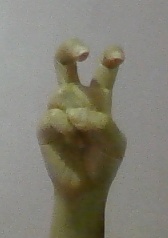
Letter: toot